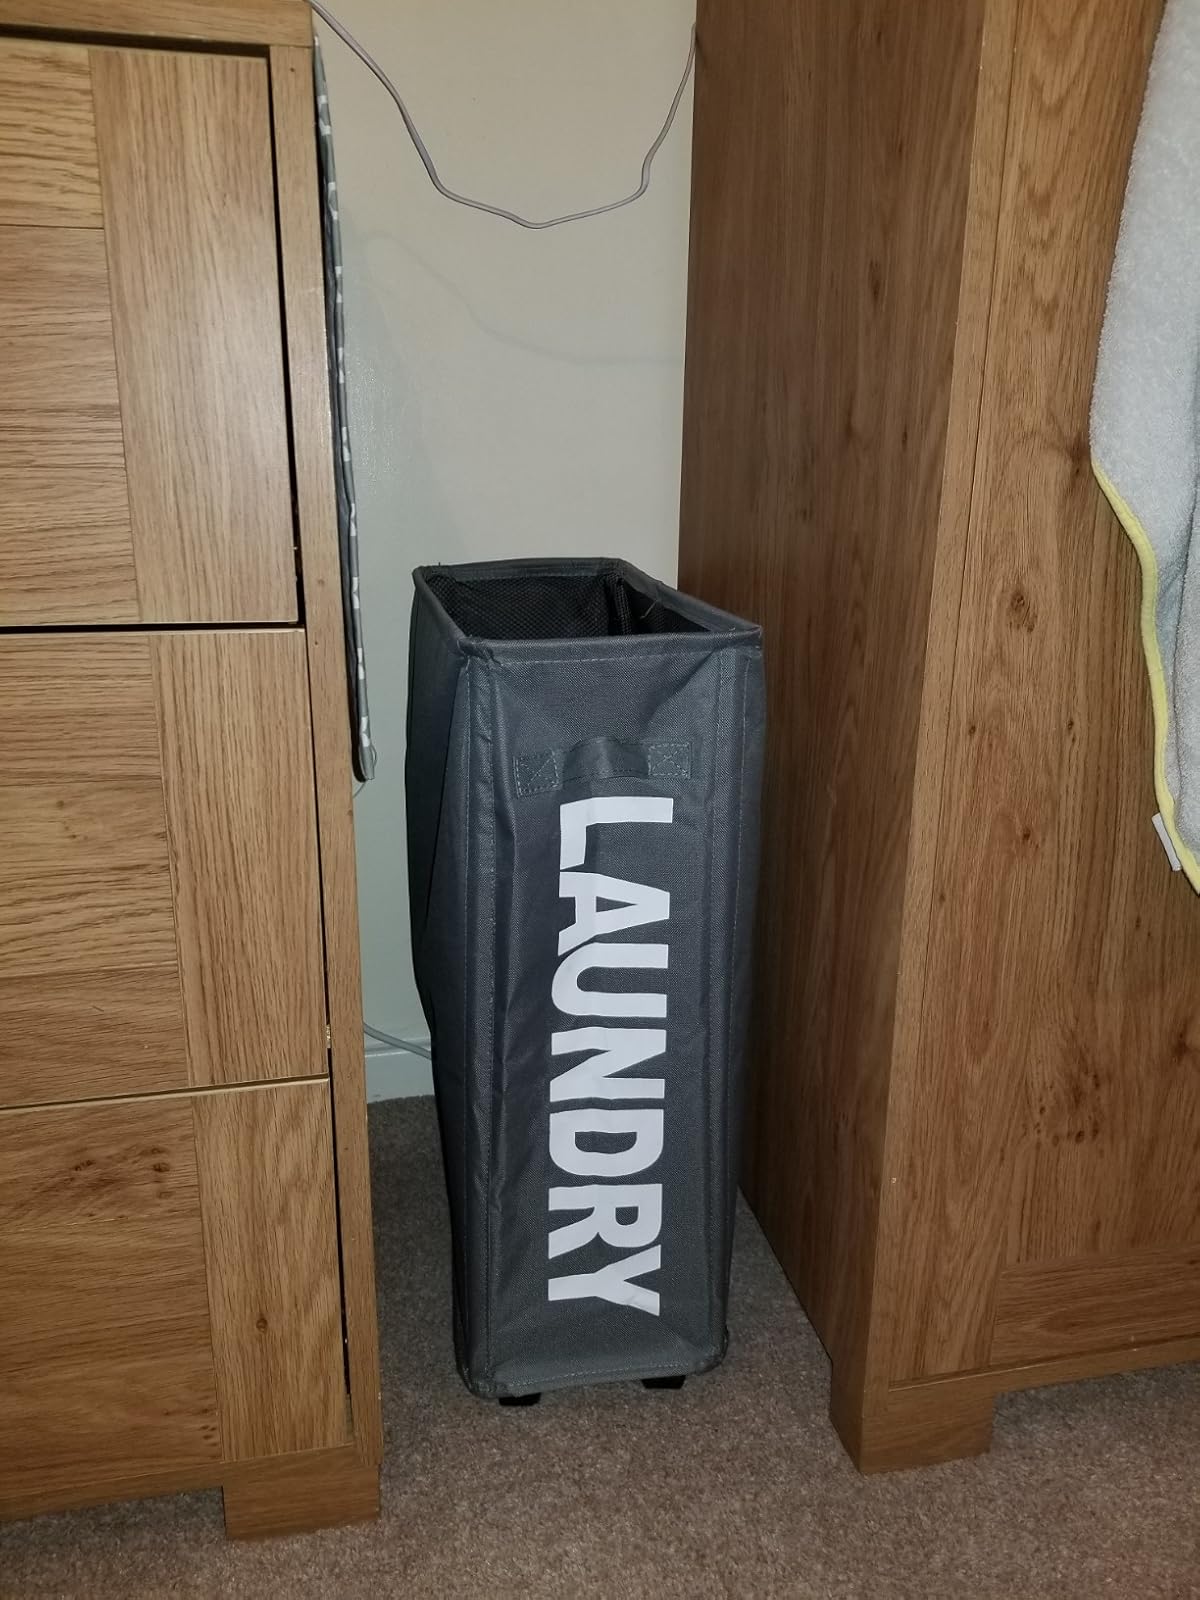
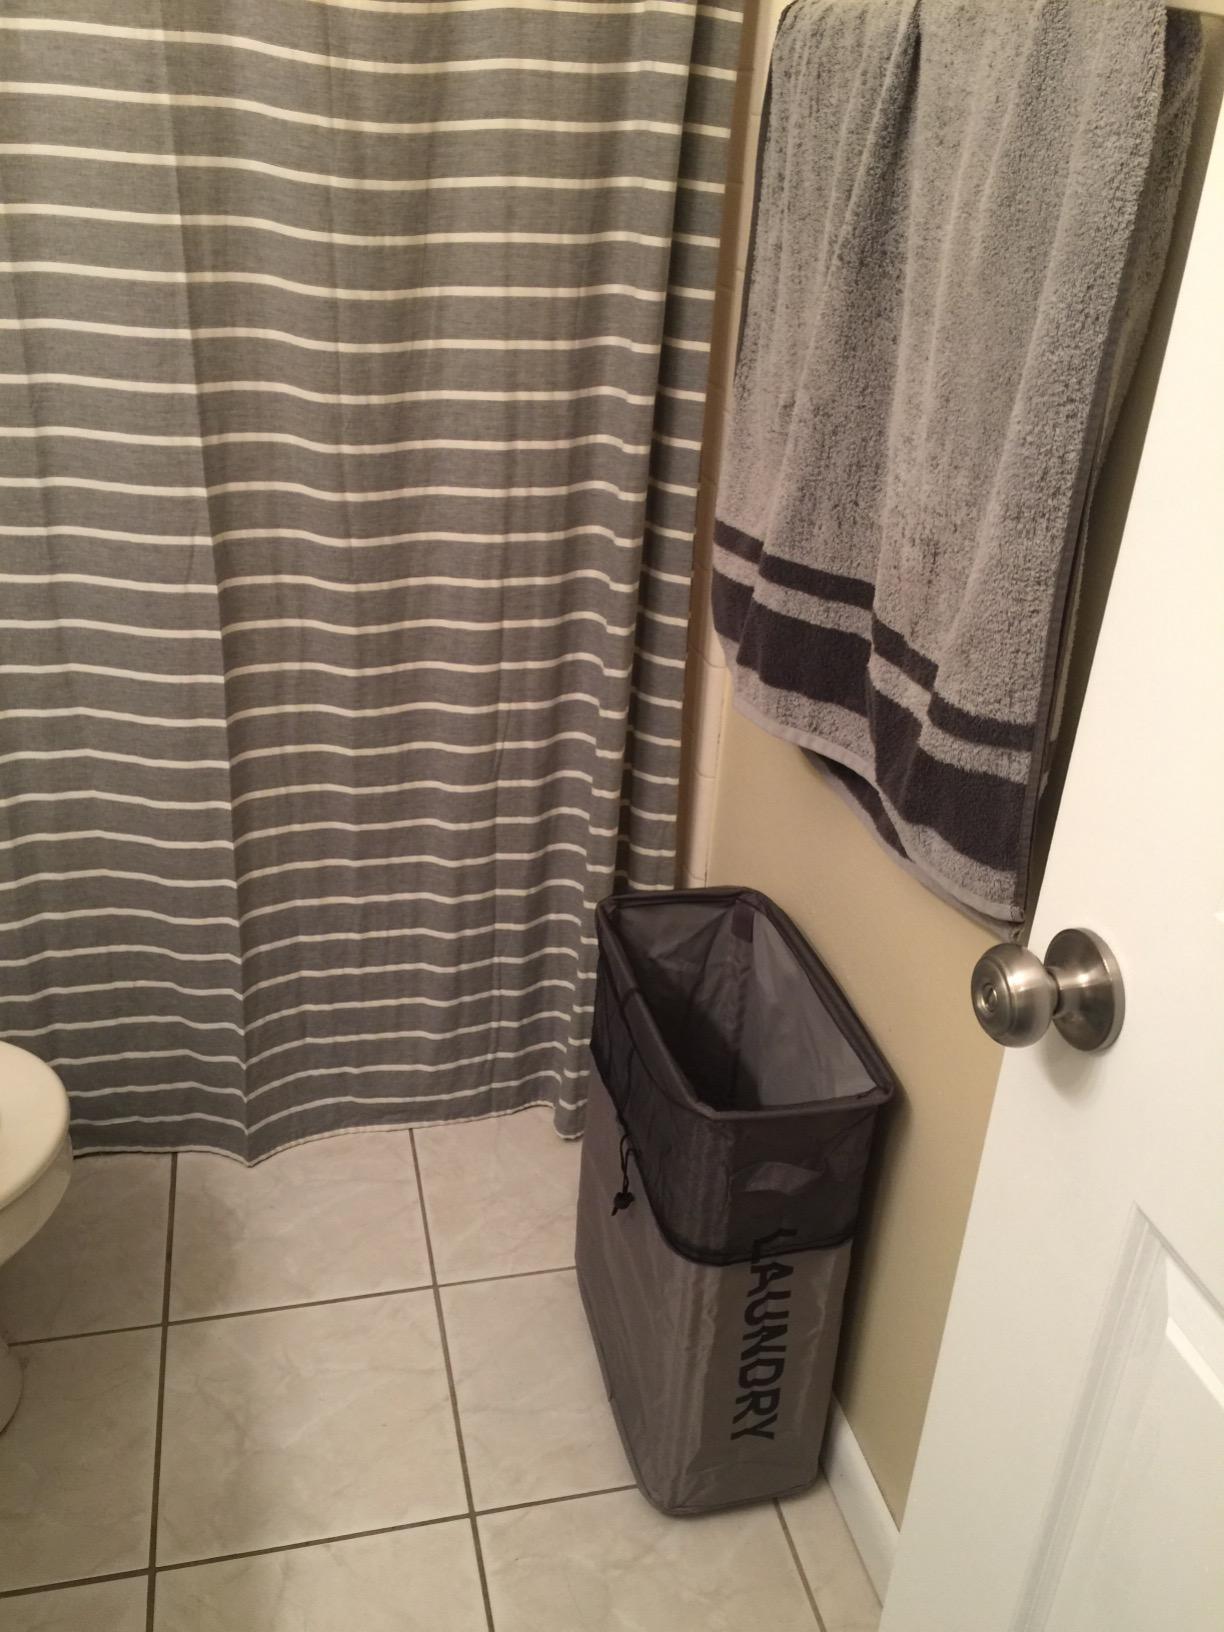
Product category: items_hamper
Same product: no